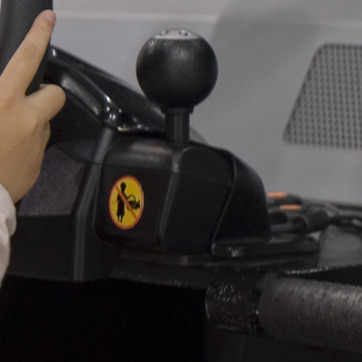
Material: plastic